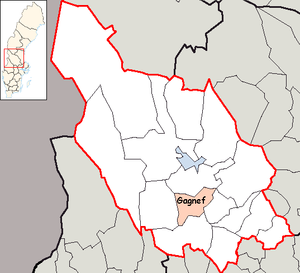
Gagnefs kommun
Kort over Gagnefs kommun i Sverige
Gagnef kommune ligger i det svenske län Dalarnas län i Dalarna. Kommunens administrationscenter ligger i byen Djurås.